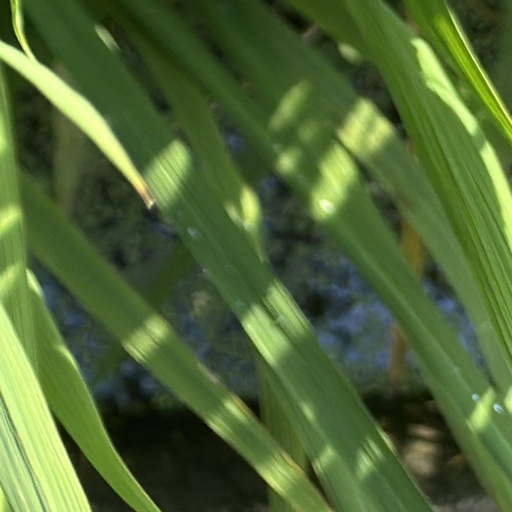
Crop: rice